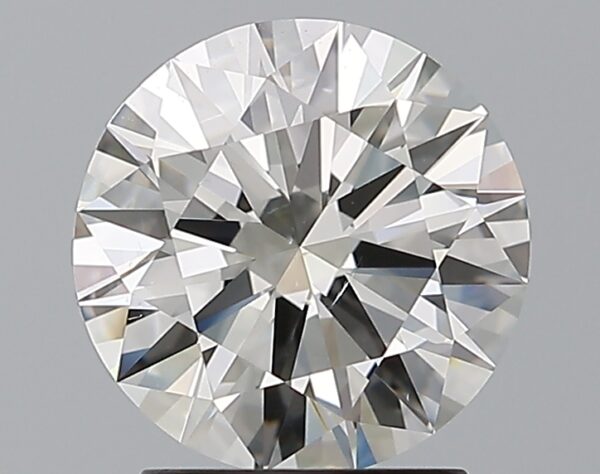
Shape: round
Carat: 2.01
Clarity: SI1
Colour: I
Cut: EX
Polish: EX
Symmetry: EX
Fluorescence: N
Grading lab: GIA
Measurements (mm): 8.26 x 8.31 x 4.87